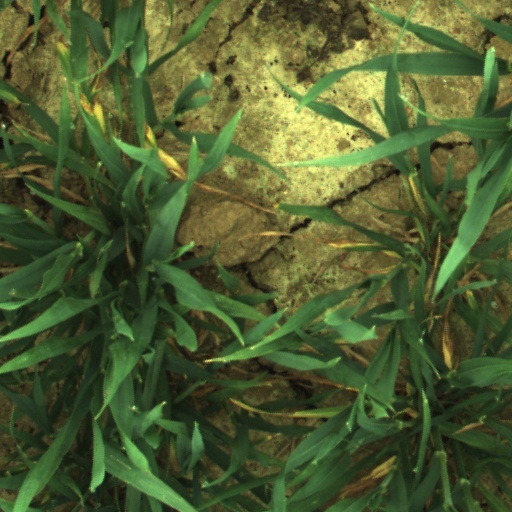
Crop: wheat